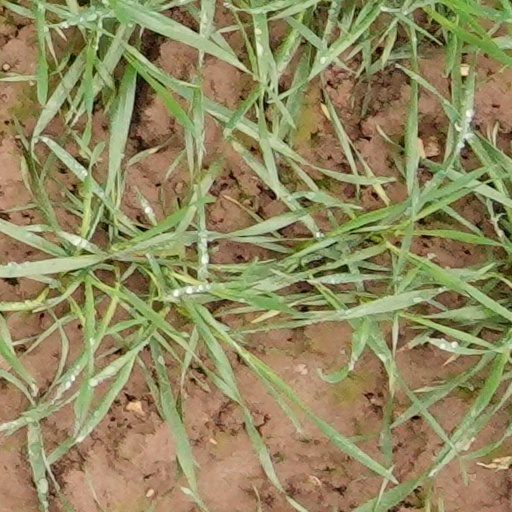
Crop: wheat